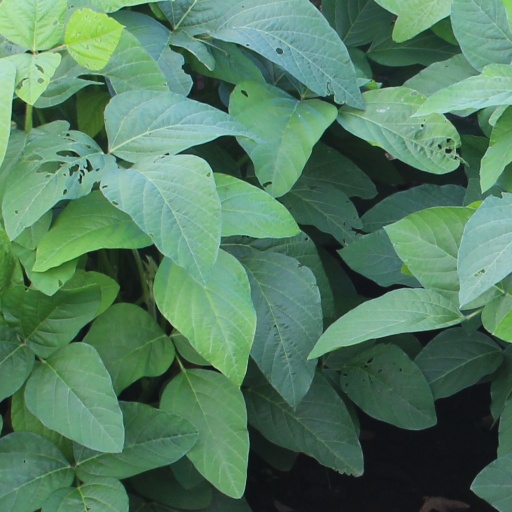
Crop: soybean